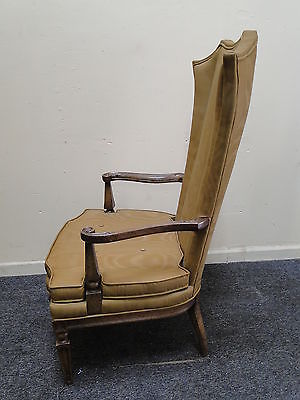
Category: chair